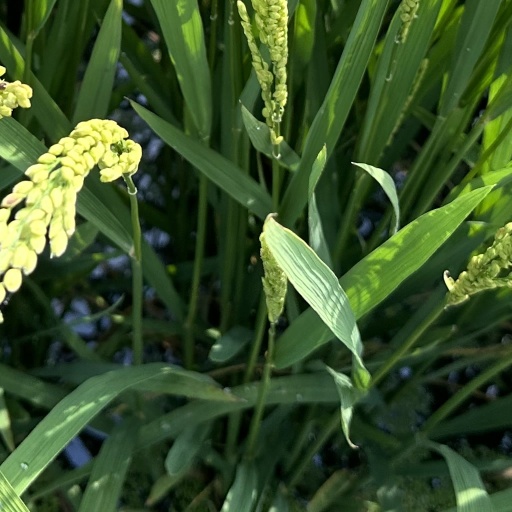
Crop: rice